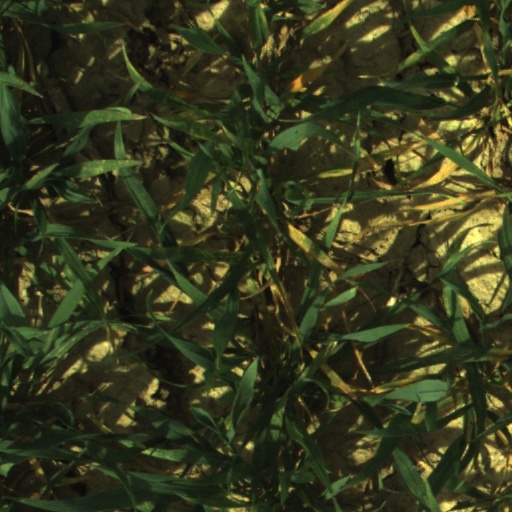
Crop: wheat